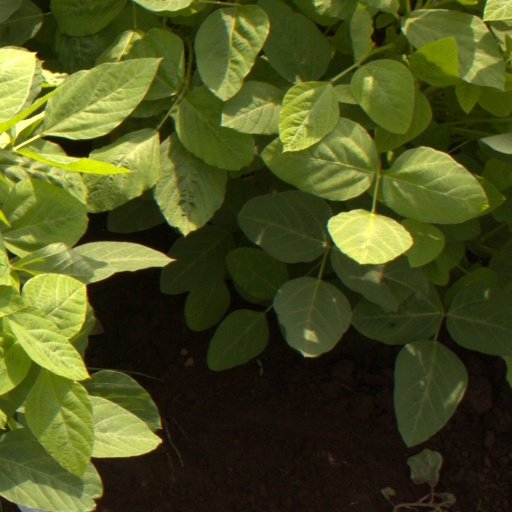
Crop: soybean